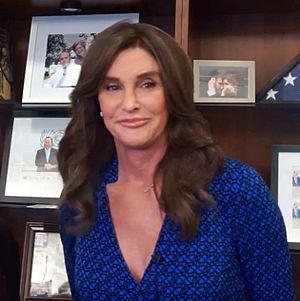
Caitlyn Jenner
Jenner i 2015.
Caitlyn Marie Jenner, tidligere kendt som Bruce Jenner, er en tidligere amerikansk atlet og nuværende fordragsholder, tv-personlighed, og forretningskvinde, som vandt guldmedalje i tikamp for mænd ved OL 1976 i Montreal.